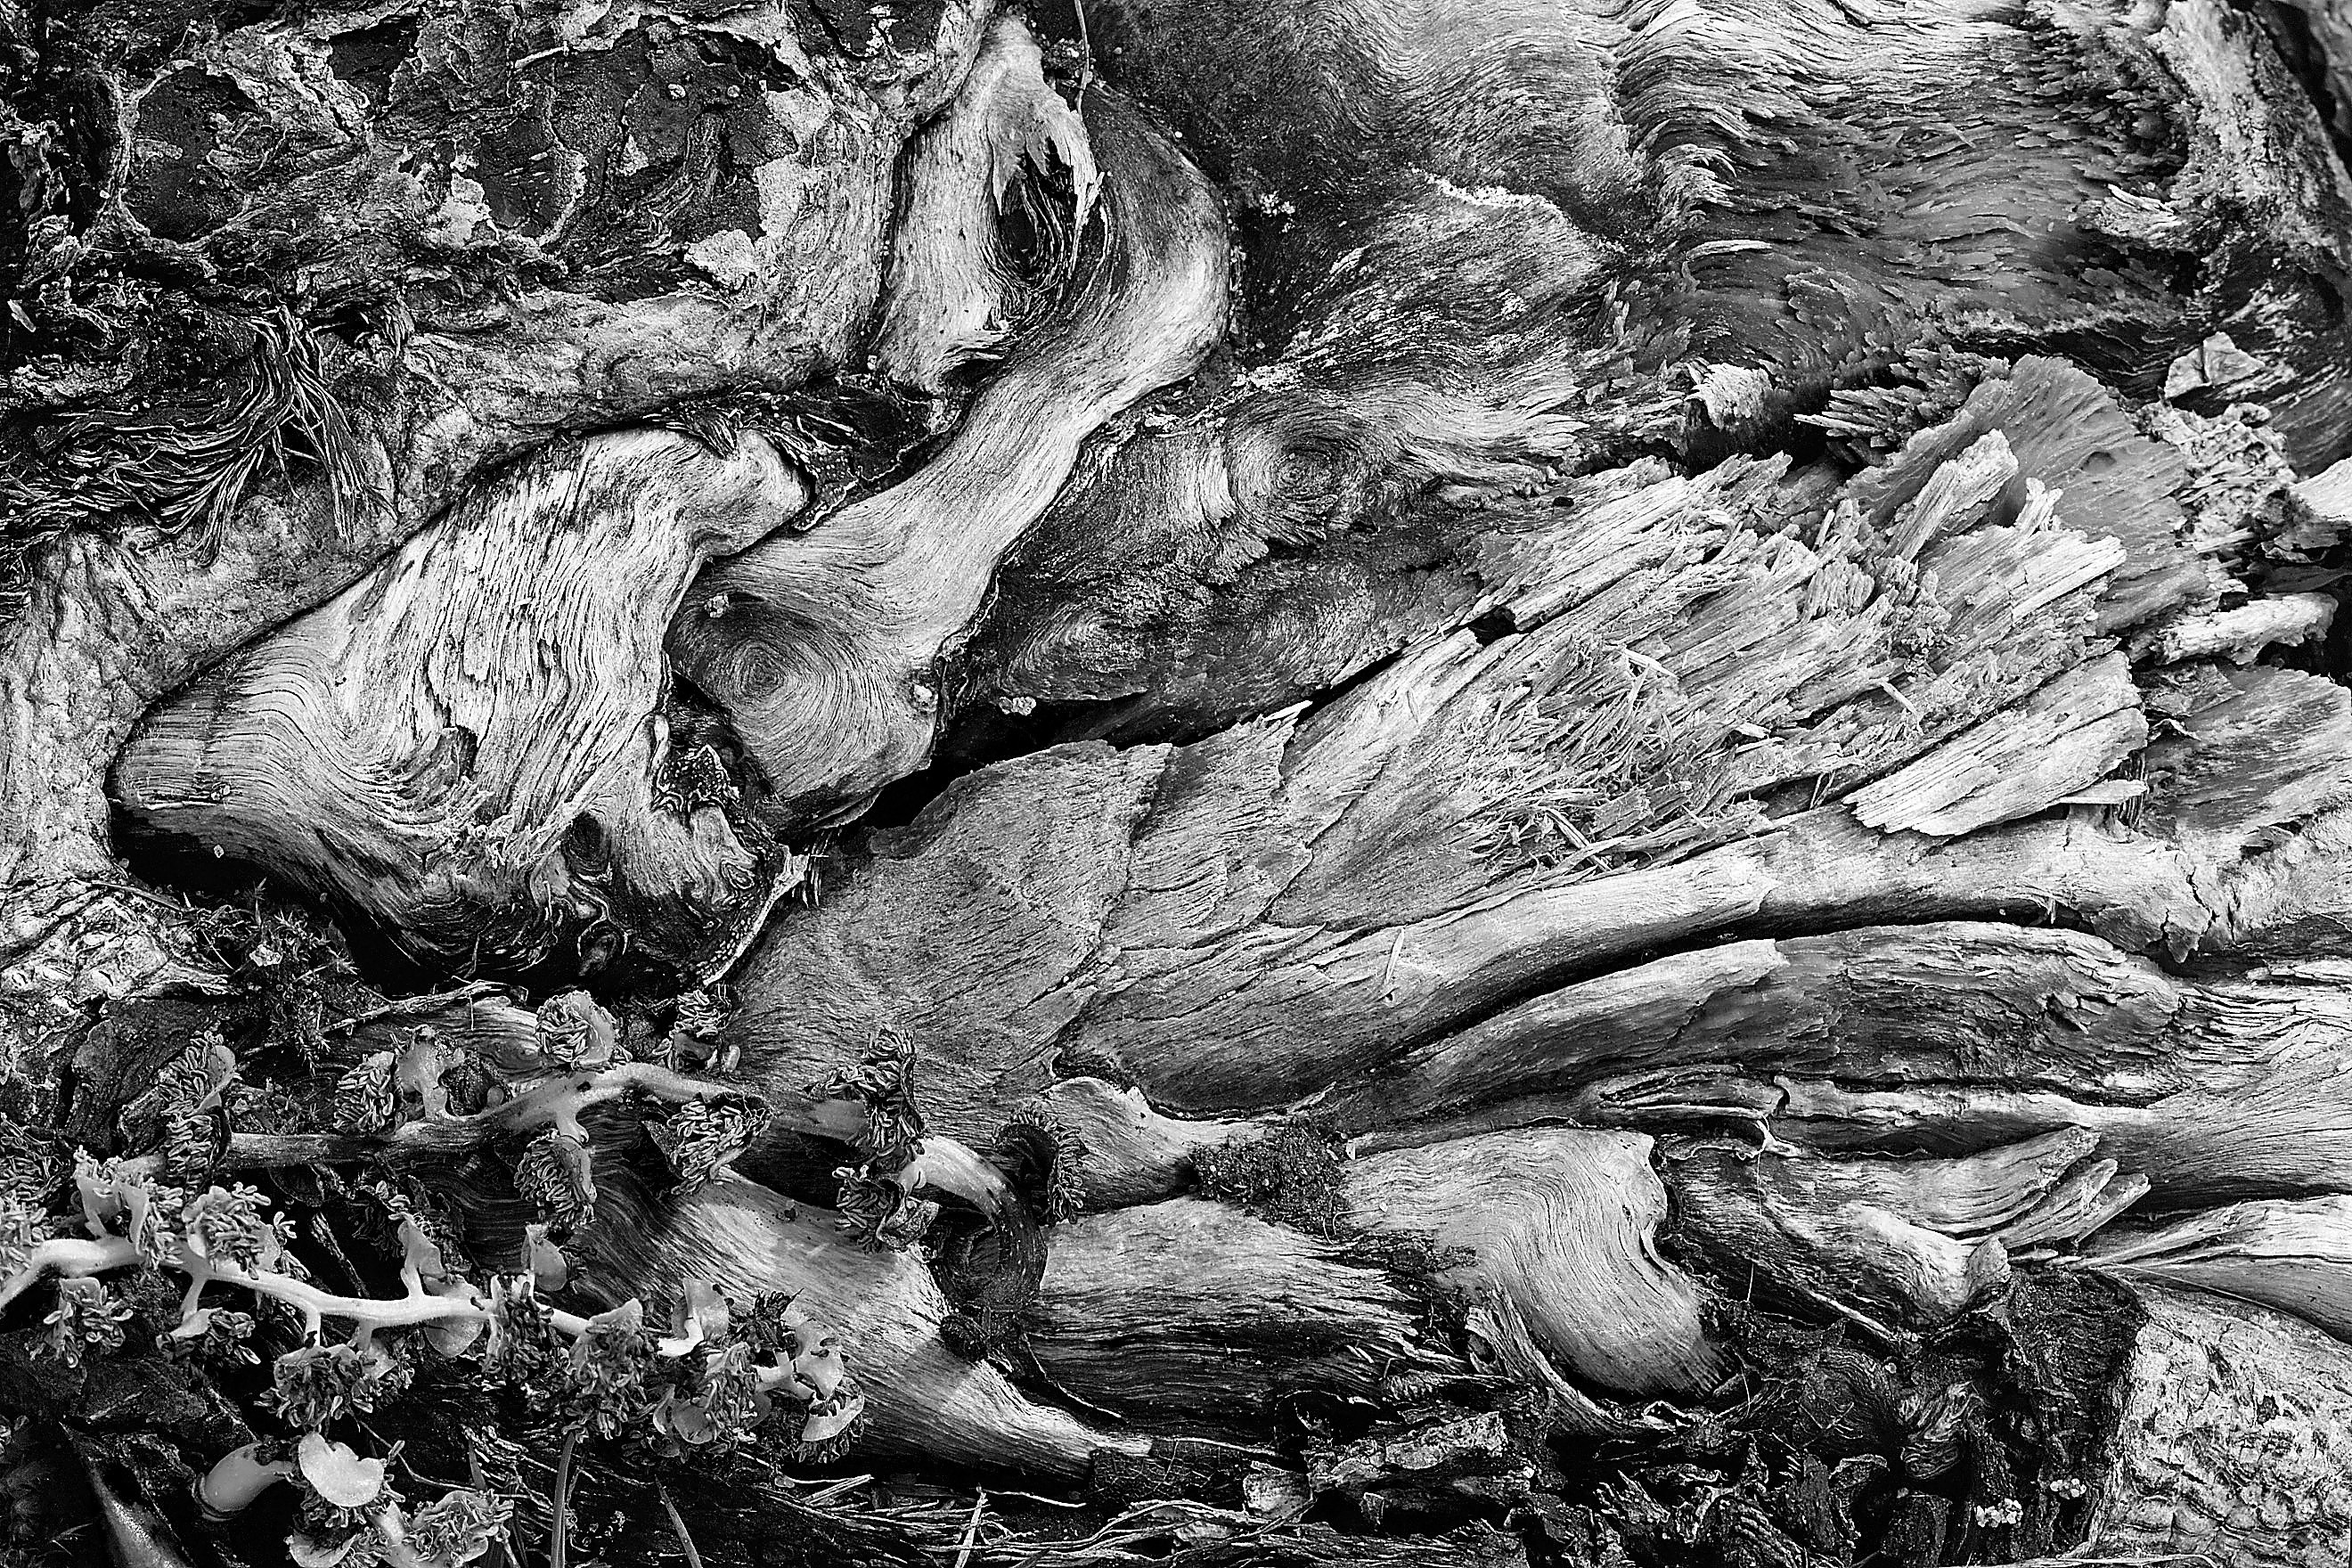
tree, rock, abstract, black and white, plant, wood, leaf, trunk, soil, rough, botany, monochrome, root, seattle, geology, drawing, wood texture, monochrome photography, woody plant, arcimboldo